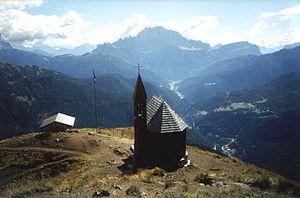
Ludwig Goiginger, né le 11 août 1863 à Vérone dans le royaume de Lombardie-Vénétie, alors partie de l'Empire d'Autriche, mort le 28 août 1931 à Neustift près de Graz, est un général de l'armée austro-hongroise qui a combattu pendant la Première Guerre mondiale.